Cranes (1969 song)

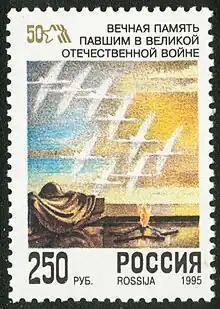
Zhuravli (above the Tomb of the Unknown Soldier) on Russian stamp, 1995

"Cranes", first performed in 1969, is a famous Soviet and Russian song about soldiers who did not come back alive from battles. The song was composed by Yan Frenkel on translation of poem by Rasul Gamzatov and performed by Mark Bernes. "Cranes" became a symbol of the fallen soldiers of World War II.